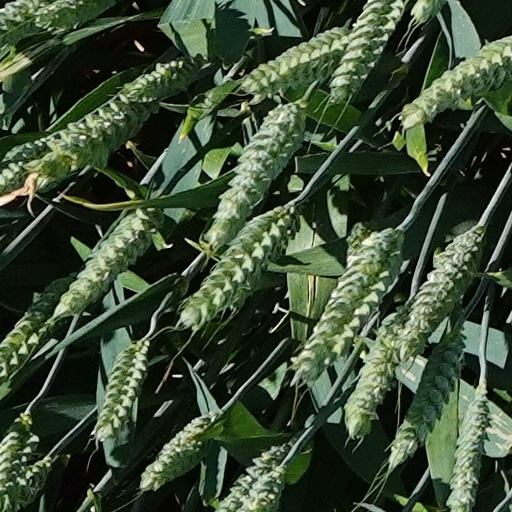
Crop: wheat